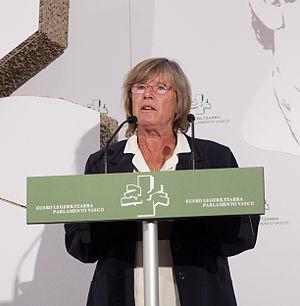
Bárbara Dührkop Dührkop, née le 27 juillet 1945 à Hanovre, est une universitaire et femme politique espagnole.